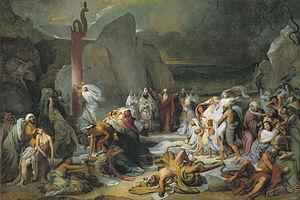
Fiodor Antonovitch Bruni, né le 10 juin 1799 à Milan en Italie et mort le 30 août 1875 à Saint-Pétersbourg en Russie, est un peintre russe d'origine italienne, représentant de la peinture académique.